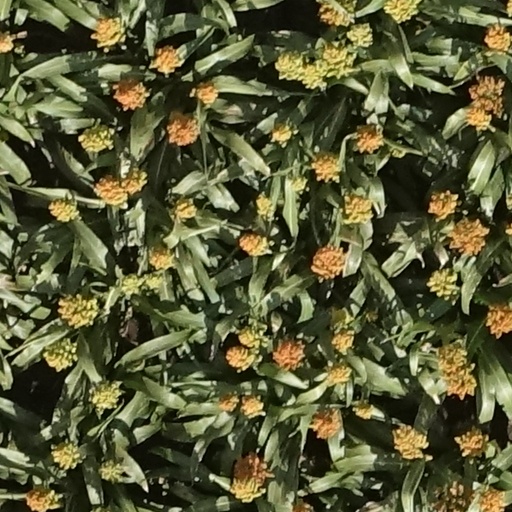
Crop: sorghum